University of Rochester

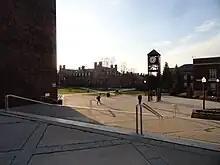
The Clock Tower at Dandelion Square

The Boar's Head Dinner is an annual medieval student feast that was first celebrated on December 17, 1934. Students dress up in costumes, and the setting resembles a 16th Century English Court. The first dinners were held in Todd Union and are currently held at the Feldman Ballroom in Douglas Commons. Among the evening's events is an annual 'Reading of the Boar', a retelling of the Boar's Head legend by a member of the faculty.